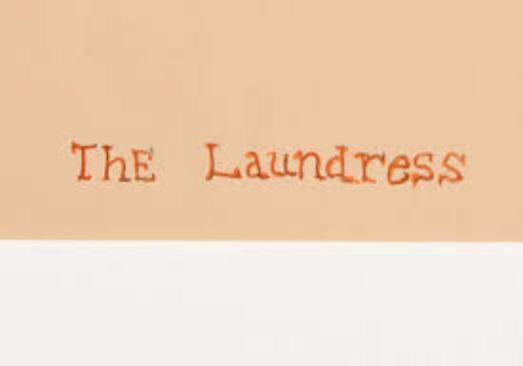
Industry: Necessities